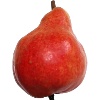
Label: Pear Red 1